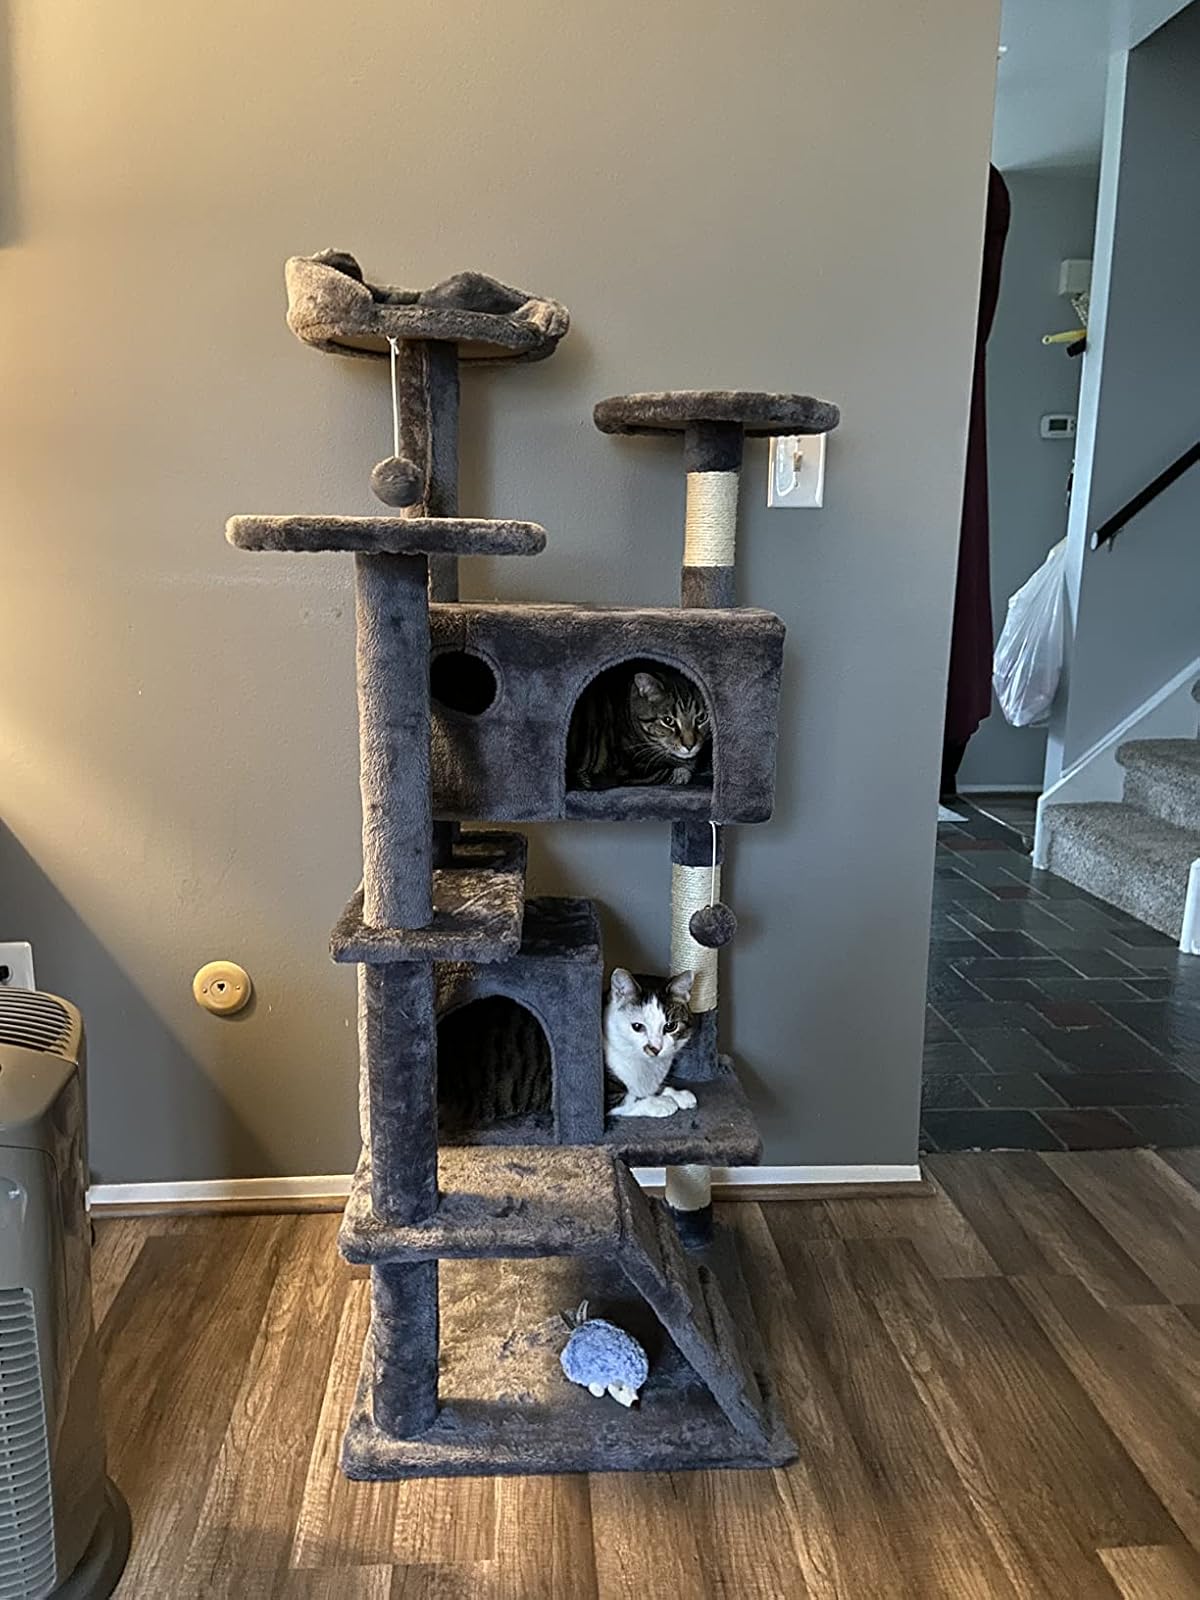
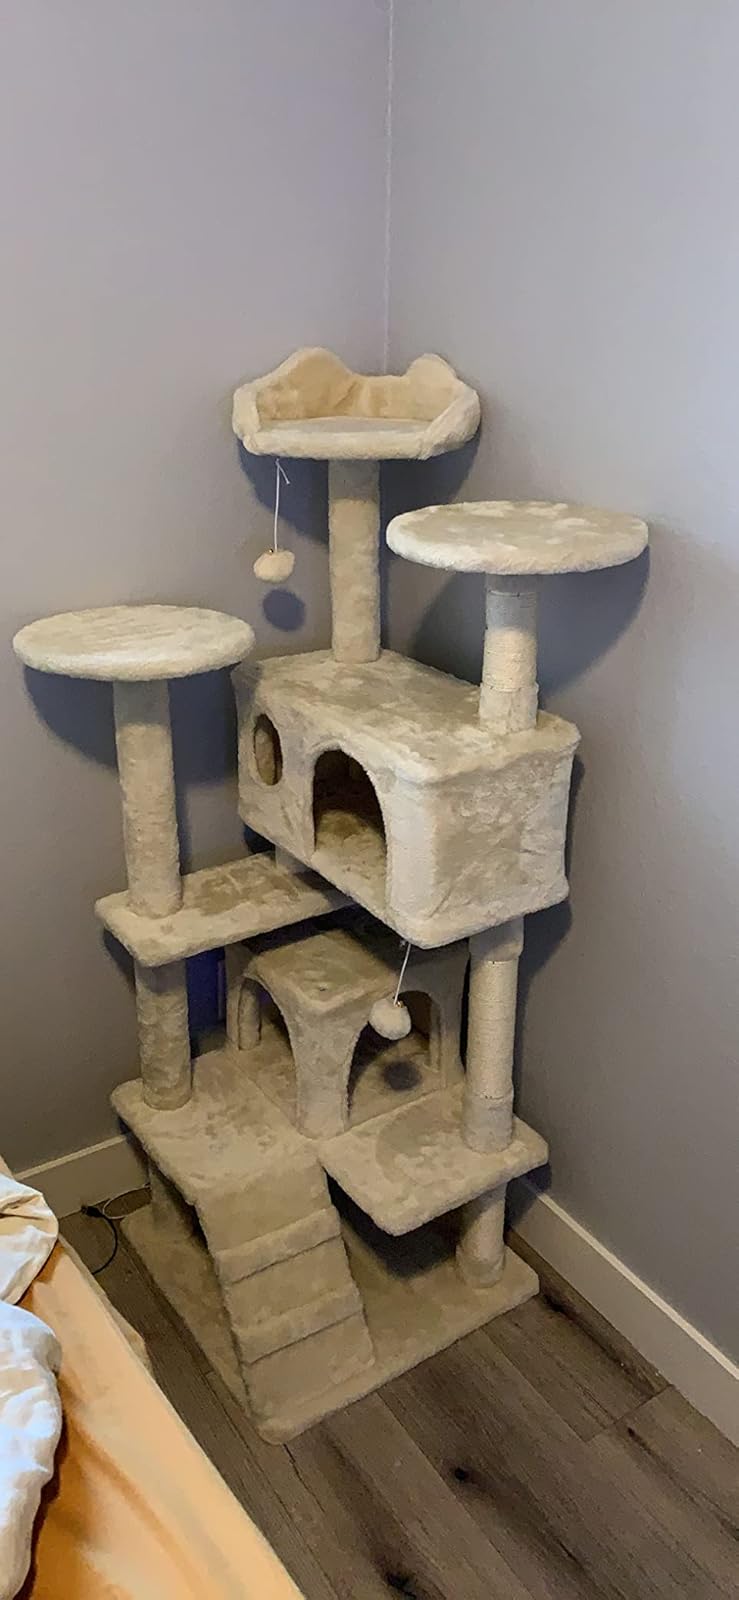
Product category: items_cat tree
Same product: no